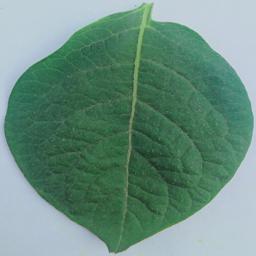
Label: Potato___Healthy